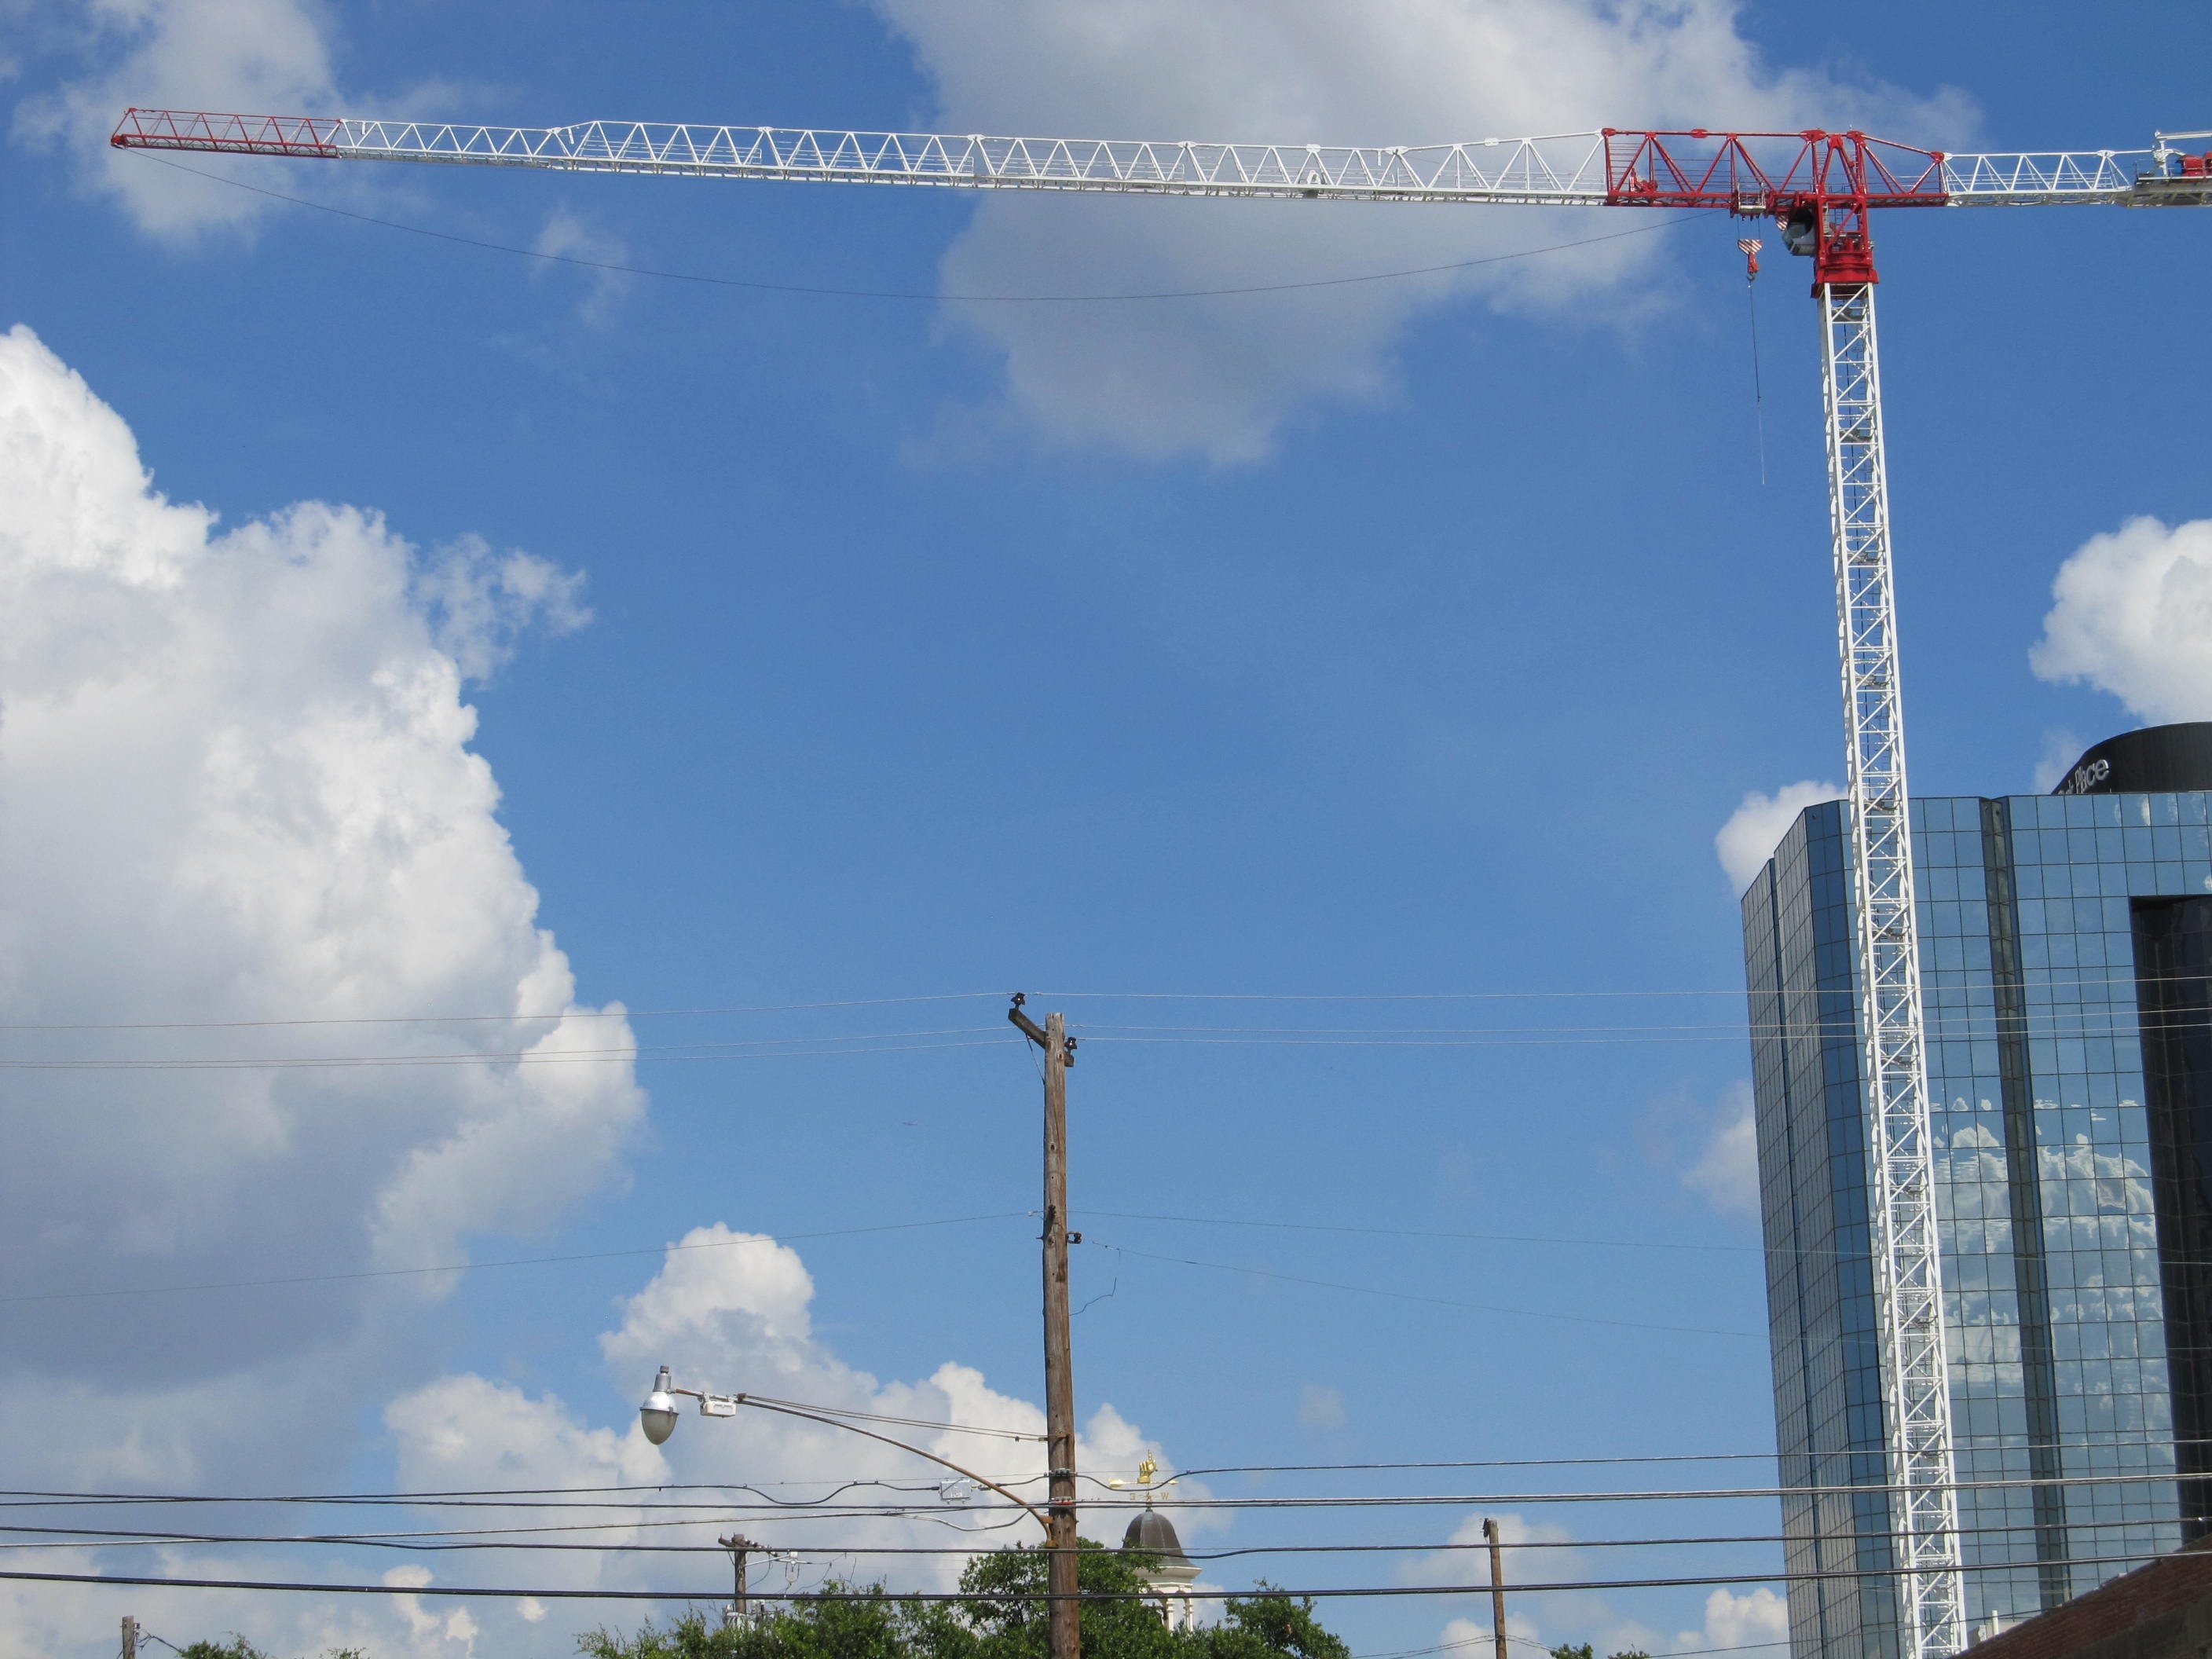
cloud, architecture, sky, wind, city, skyscraper, tower, equipment, mast, street light, electricity, lighting, street lamp, energy, telephone pole, worker, project, build, crane, texas, dallas, development, construction crane, building site, construction workers, atmosphere of earth, overhead power line, crane operator, high urban